James Barrett (colonel)

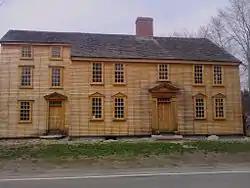
Col. James Barrett Farm in Concord, Massachusetts.

James Barrett (July 31, 1710 – April 11, 1779) was an American colonel in the Concord, Massachusetts militia during the Battles of Lexington and Concord that began the American Revolutionary War. His farm was the storage site of all the town of Concord's militia gunpowder, weapons and two pairs of prized bronze cannons, according to secret British intelligence.